Ferdinand I of Naples

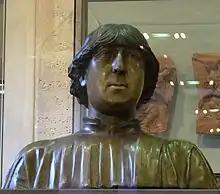
Contemporary bust of Ferdinand

Ferdinand I (2 June 1424 – 25 January 1494), also known as Ferrante, was king of Naples from 1458 to 1494.